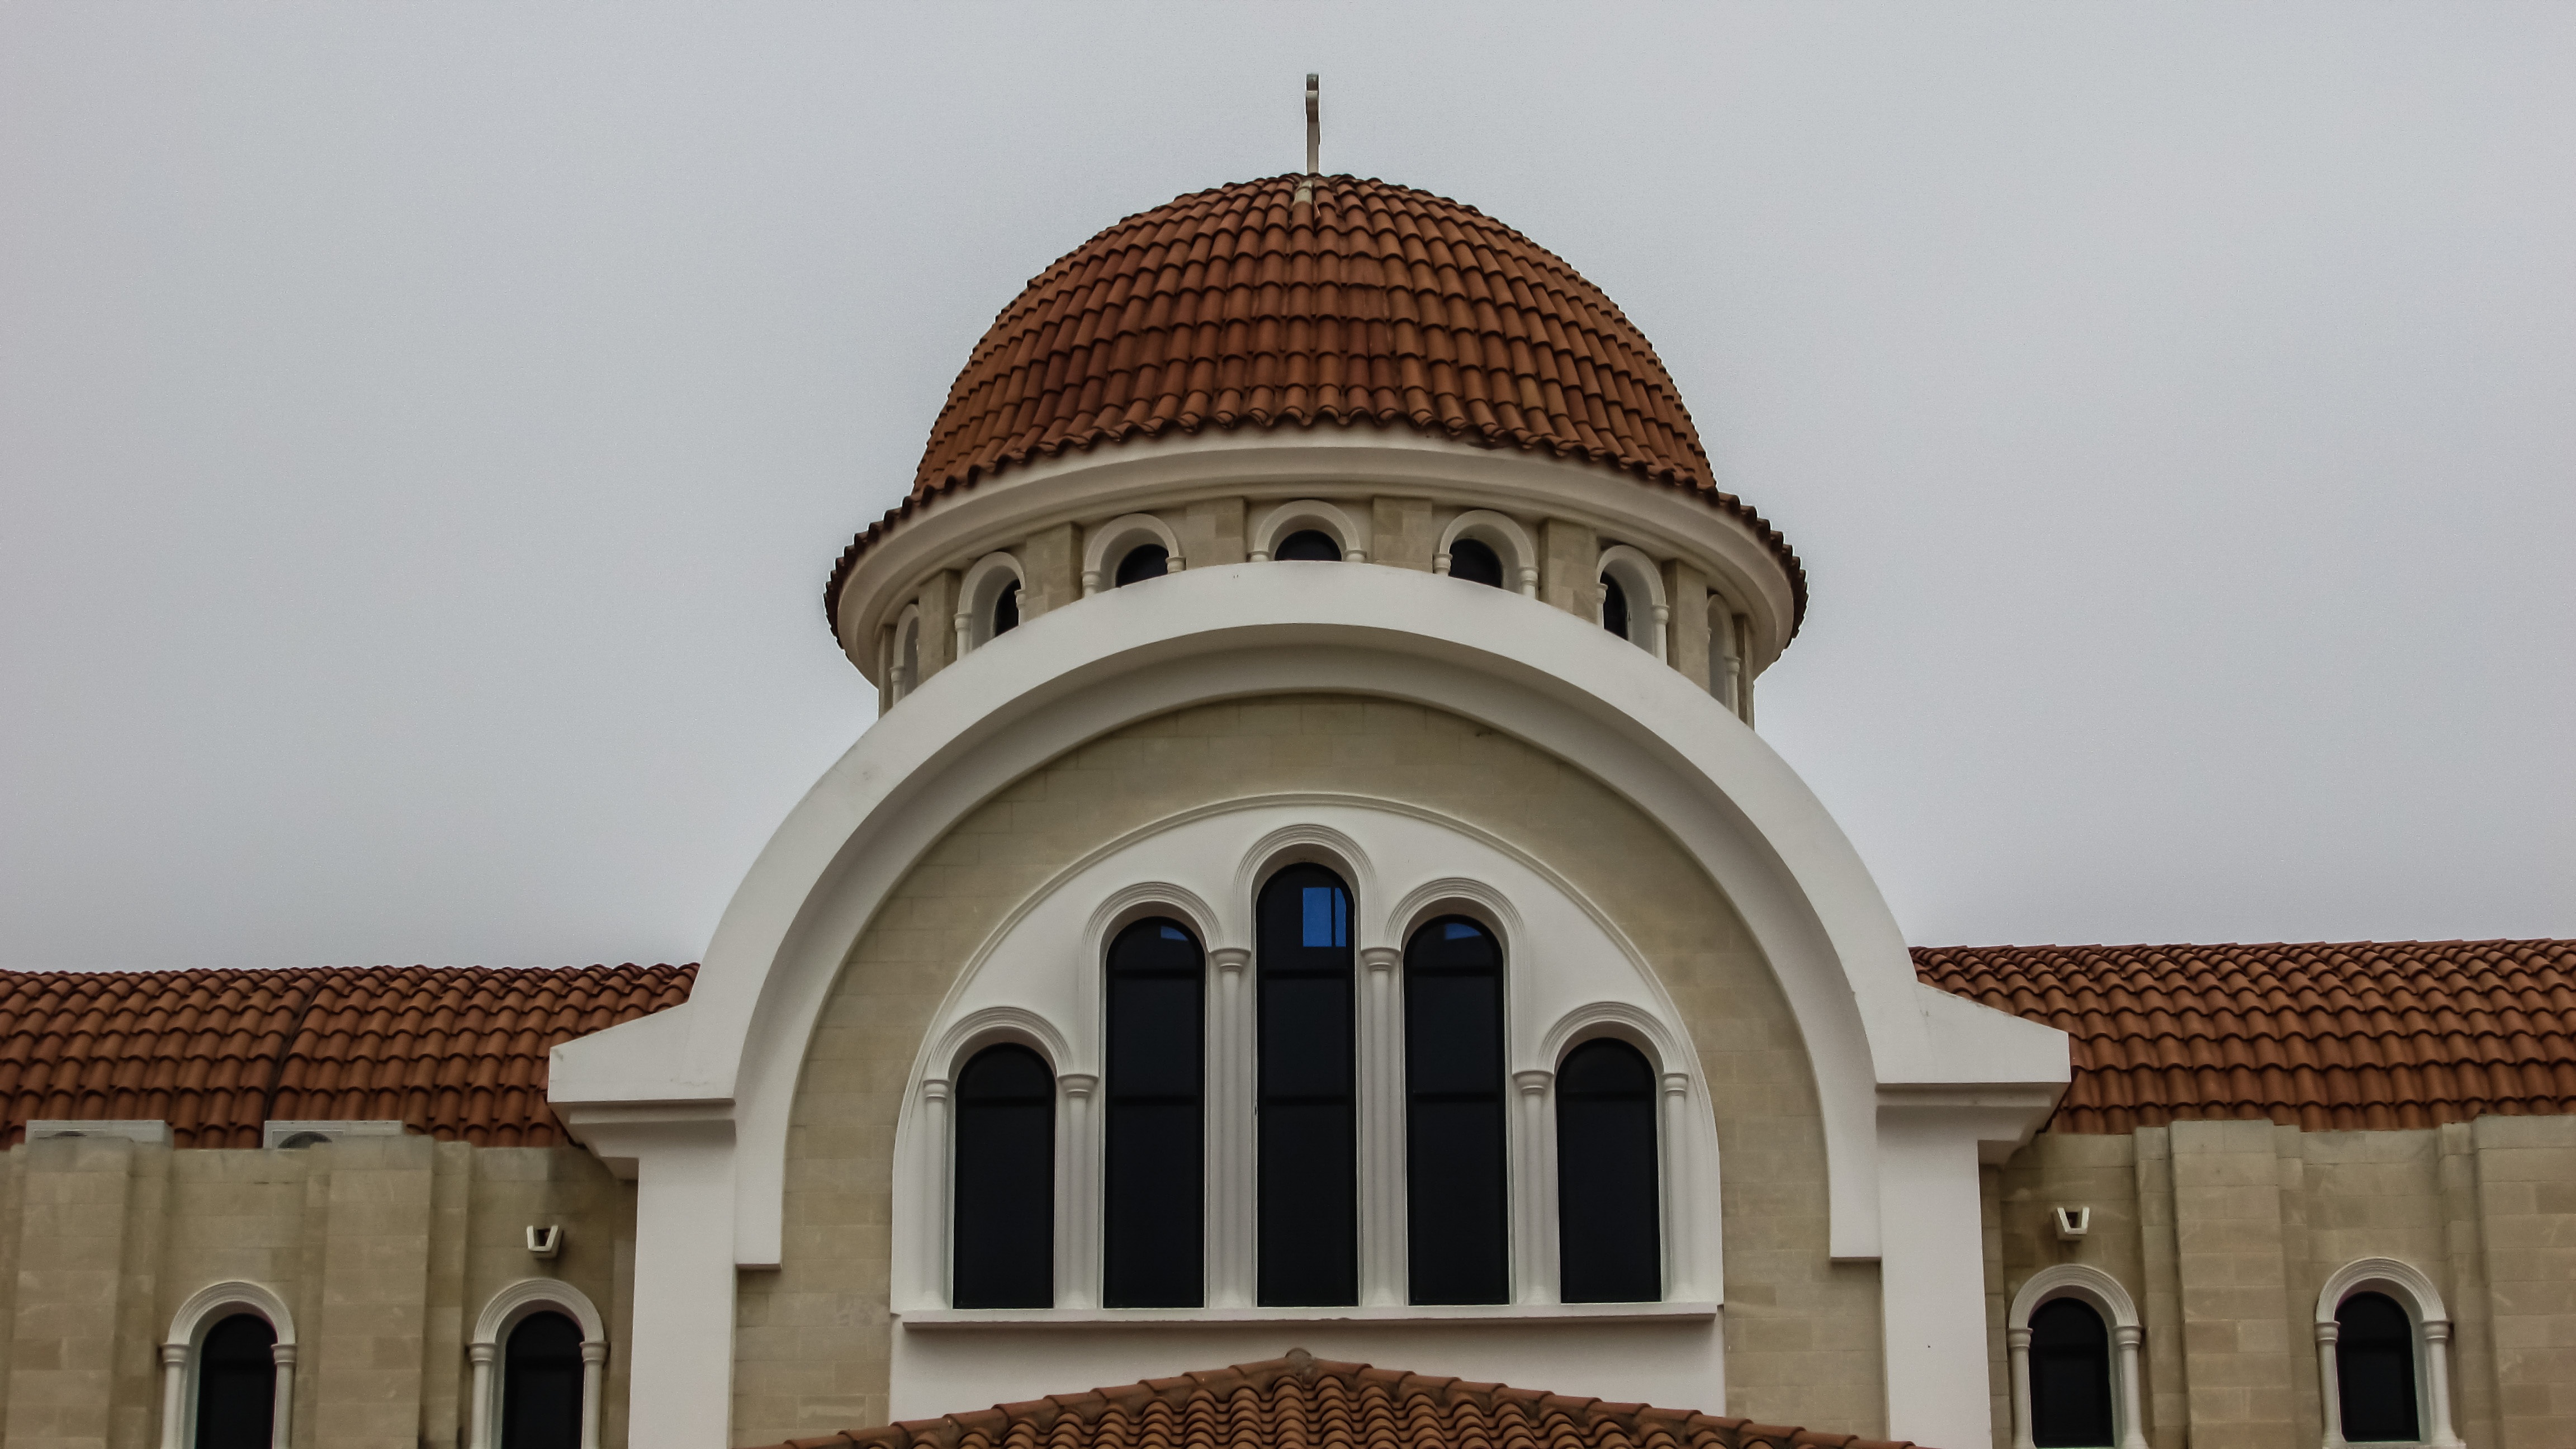
architecture, building, religion, facade, church, chapel, place of worship, monastery, mosque, synagogue, christianity, orthodox, dome, cyprus, ayios georgios, pyla, byzantine architecture, spanish missions in california